Gangster Story

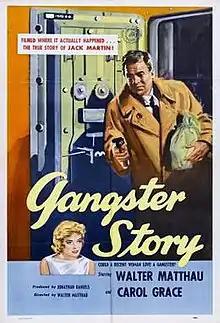

Gangster Story is a 1959 American crime film directed by and starring Walter Matthau. The film was edited by Radley Metzger.